T-top

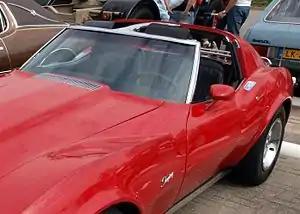
T-top on a Corvette Stingray

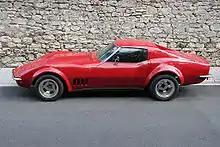
C3 Corvette with body-colored Ttop roof panels

A T-top (UK: T-bar) is an automobile roof with a removable panel on each side of a rigid bar running from the center of one structural bar between pillars to the center of the next structural bar. The panels of a traditional T-top are usually made of auto grade safety glass (tempered or laminated), or acrylic – but they can also be black or body-colored and made of other (often light-weight) materials.